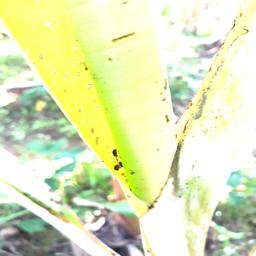
Label: BANANA APHIDS